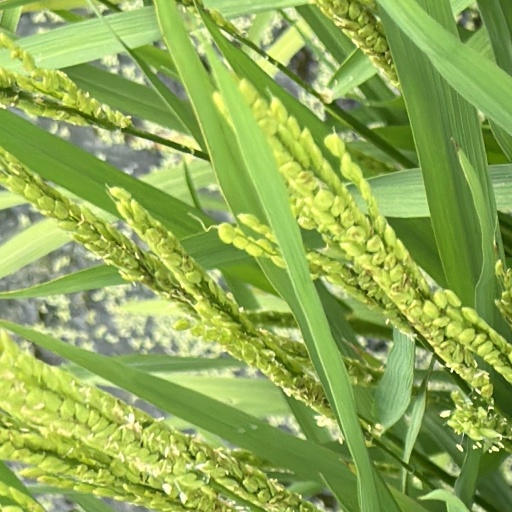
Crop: rice